Model-based reasoning

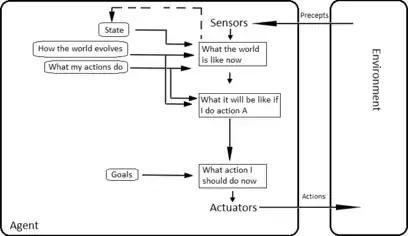
Model based goal based agent

A robot and dynamical systems as well are controlled by software. The software is implemented as a normal computer program which consists of if-then-statements, for-loops and subroutines. The task for the programmer is to find an algorithm which is able to control the robot, so that it can do a task. In the history of robotics and optimal control there were many paradigm developed. One of them are expert systems, which is focused on restricted domains. Expert systems are the precursor to model based systems.